Into the Eagle's Nest

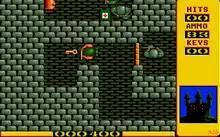
The player has found the key (Atari ST screenshot)

"Into the Eagle's Nest" is a game in which the player character is an Allied soldier who must infiltrate the four castles that comprise the top-secret Nazi fortress known as the Eagle's Nest. The goal is to rescue three Allied saboteurs being held in three of the castles, recover the art treasures stolen by the Nazis, and then use explosives to destroy the fourth castle.